Club Atlético Banco de la Nación Argentina

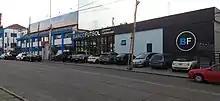
Clubhouse in Vicente López

On July 14, 1990, Banco Nación defeated England national team in a surprising 29 to 21 victory, being the only club level team to do that in the world. Banco Nación is the only Argentine club to defeat two national teams, having also defeated Canada in 1989.